Battle of Arras (1917)

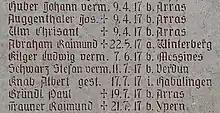
War memorial in Ruhstorf an der Rott (Bavaria) mentioning three local men who were killed in action on the first day of the battle

After the territorial gains of the first two days, a lull followed as British guns, ammunition and transport links were moved forward. Battalions of pioneers built temporary roads across the churned up battlefield; heavy artillery (and its ammunition) was manhandled into position in new gun pits; food for the men and feed for the draught horses was brought up and Casualty Clearing Stations were established in readiness for the inevitable counter-attacks. Allied commanders also faced a dilemma: whether to keep their exhausted divisions on the attack and run the risk of having insufficient manpower or replace them with fresh divisions and lose momentum.